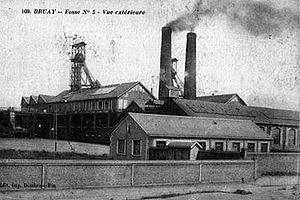
Puits n° 5 , 5Bis et 5Ter de la Compagnie des mines de Bruay, site situé à Divion. En 1891, la fosse est reliée au réseau ferré de la Compagnie, toutefois , l' exploitation commence en 1898. Le 5Bis commence à être foncé en 1892 et ouvre en 1902 , cette année là , le 5Ter est en cours de creusement , il a toujours servi comme retour d' air. Il était équipé d' un ventilateur. Le site possédait un lavoir à grains pour charbons dont le calibre est compris entre 2 et 15cm. Sa production journalière était d' environ 1300 à 1600 Tonnes nettes vers 1964.
Divion est une commune française située dans le département du Pas-de-Calais en région Hauts-de-France.